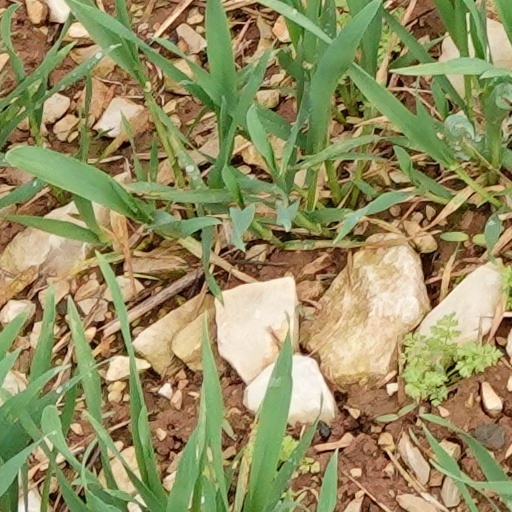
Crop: wheat